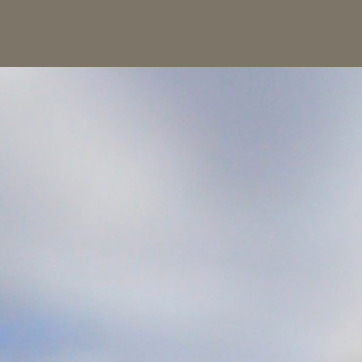
Material: sky